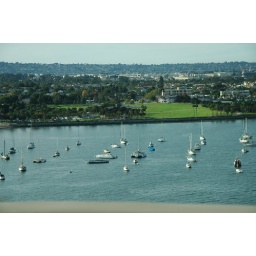
Taken in a car driving over the Coronado bridge from San Diego to Coronado.